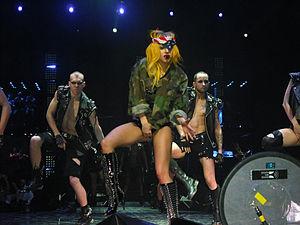
Telephone est une chanson sortie en 2010, enregistrée et écrite par la chanteuse américaine Lady Gaga, issue de son second album The Fame Monster avec la participation de Beyoncé Knowles. Gaga écrit initialement la chanson pour Britney Spears, toutefois, cette dernière refuse finalement d’ajouter le morceau sur son album Circus. Gaga récupère alors la chanson pour son album, invitant Knowles en tant que collaboratrice vocale à la suite de sa propre invitation sur le titre Video Phone de Beyoncé. Le sujet d'inspiration de cette chanson est la peur de suffocation de Gaga, d’être si oppressée par le travail au point de ne plus avoir de temps libre. Gaga explique que dans la chanson, l’interlocutrice du téléphone lui dit de travailler encore plus dur. Musicalement, Telephone est d’un style très diversifié, abordant un genre pop, électronique et dance. La chanson contient également quelques lignes R&B chantées par Beyoncé. Le titre s'est écoulé à plus de 10 millions d'exemplaires à travers le monde début 2018.